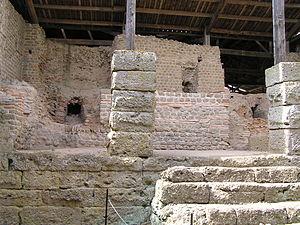
thermes de Chassenon
Cassinomagus est le nom antique d'une agglomération dotée d'un ensemble monumental gallo-romain, établie entre le Iᵉʳ et le IVᵉ siècle sur l'actuel territoire de la commune de Chassenon, dans le département de la Charente. Ce site archéologique est célèbre pour l'état de conservation exceptionnel de ses thermes du Iᵉʳ siècle, connus sous le nom de thermes de Chassenon ou « thermes de Longeas ».
La Via Agrippa (Saintes-Lyon) fait partie d'un des quatre grands axes routiers du réseau d'Agrippa, établi par les Romains à partir de Lugdunum, l'antique capitale des Gaules, sous l'impulsion de Marcus Vipsanius Agrippa, général et gendre d'Auguste, à partir de 27 av. J.-C..